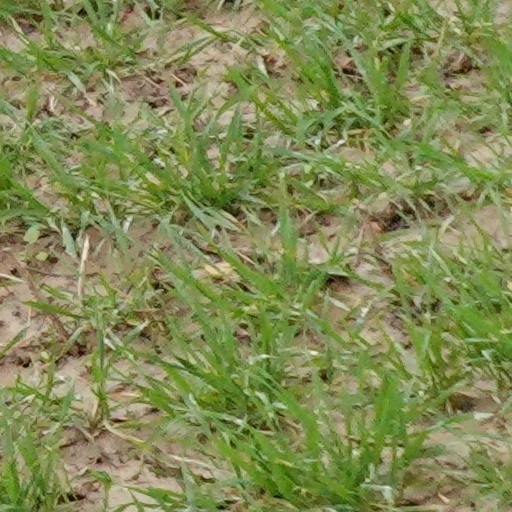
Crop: wheat